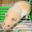
Label: hamster